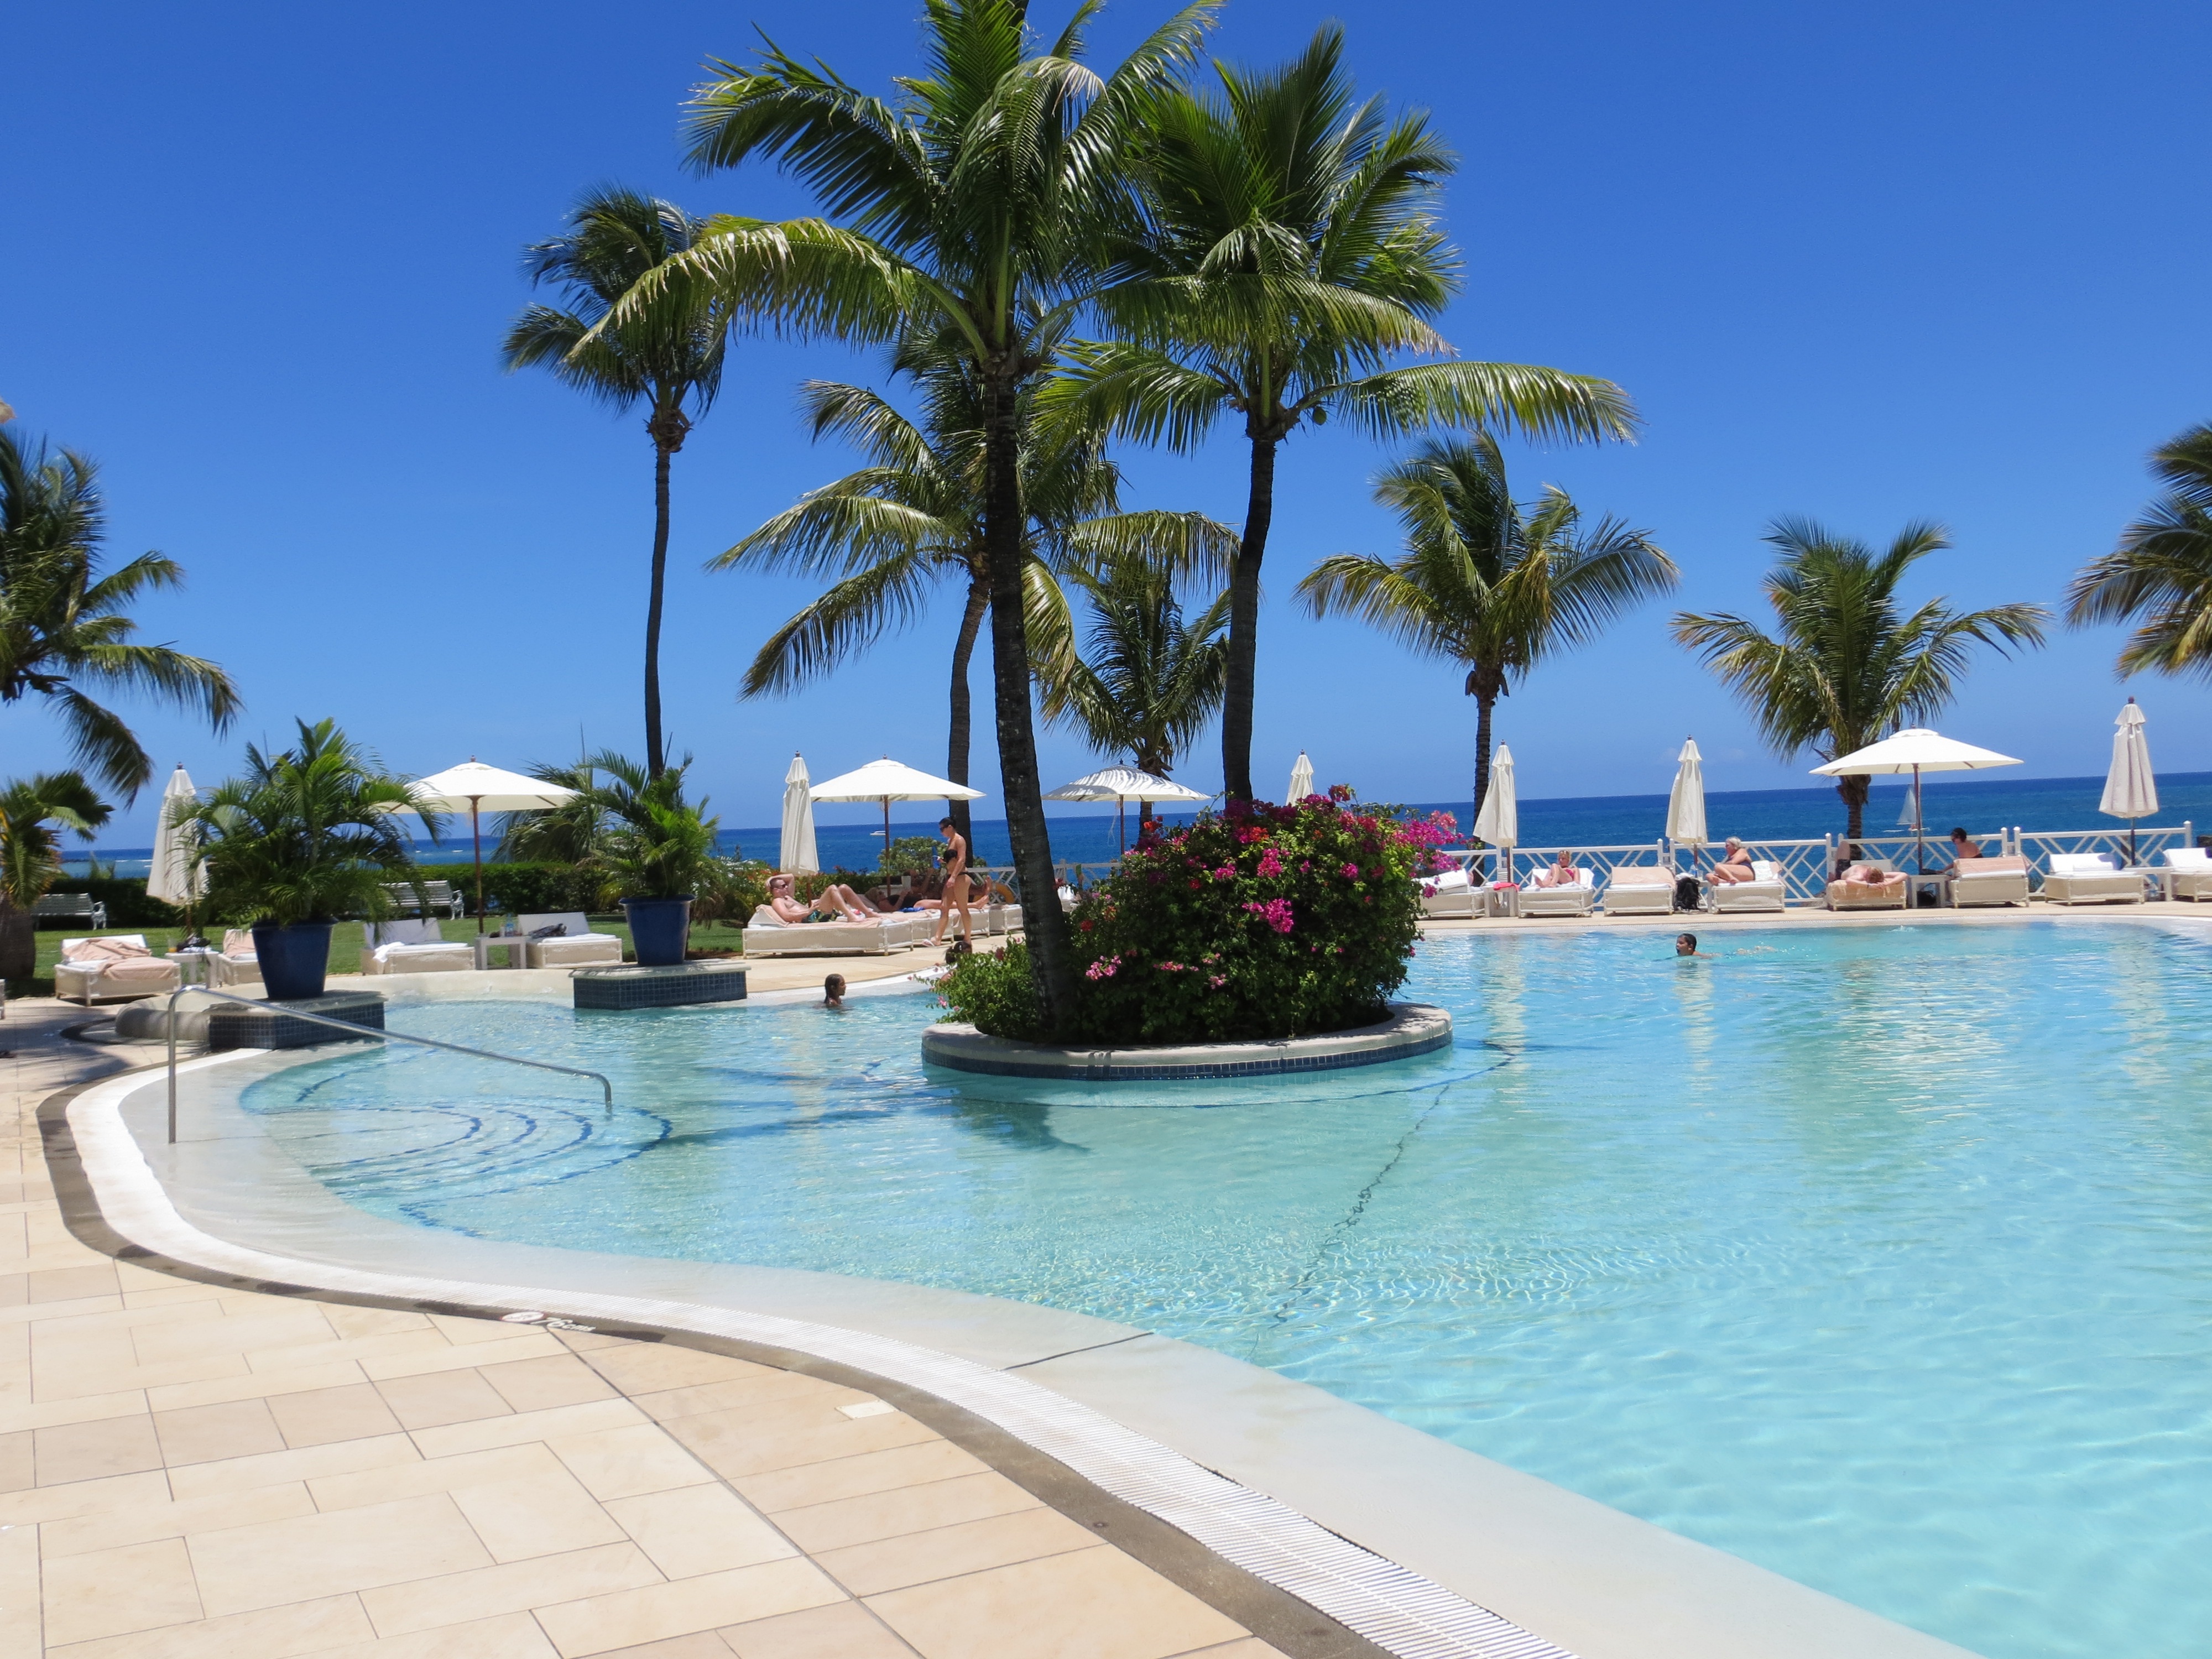
beach, sea, water, sun, villa, summer, vacation, pool, swim, relax, swimming pool, holiday, lagoon, bay, property, blue, leisure, resort, estate, caribbean, palm trees, condominium, real estate, mauritius, arecales, resort town, maritime hotel